Rusyns

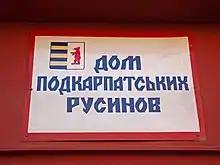
Sign reads "House of Subcarpathian Rusyns" (Dom Podkarpatskikh Rusinov) in Mukachevo

That move led to the creation of a particular terminological duality. On 22 November 1938, authorities of the Second Czechoslovak Republic proclaimed the "Constitutional Law on the Autonomy of Subcarpathian Rus"', officially reaffirming the right of self-determination of Rusyn people (preamble), and confirming full political and administrative autonomy of Subcarpathian Rus', with its own assembly and government. In the constitutional system of the Second Czechoslovak Republic, the region continued to be known as the Subcarpathian Rus', while local institutions promoted the use of the term "Carpathian Ukraine".